Answer in natural language. How many Dressers are visible in the scene? Choose between the following options: 1, 4, 3, 0 or 2
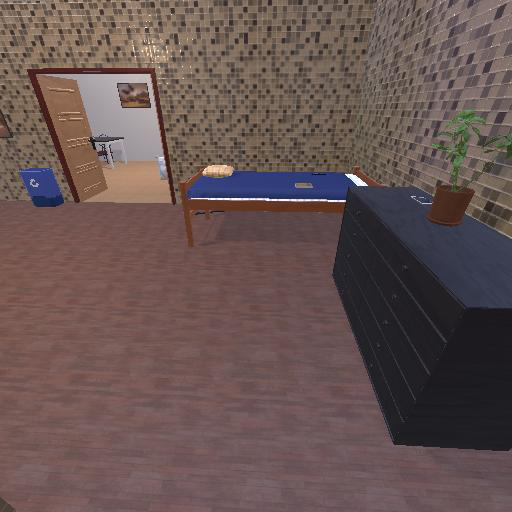
<answer>1</answer>